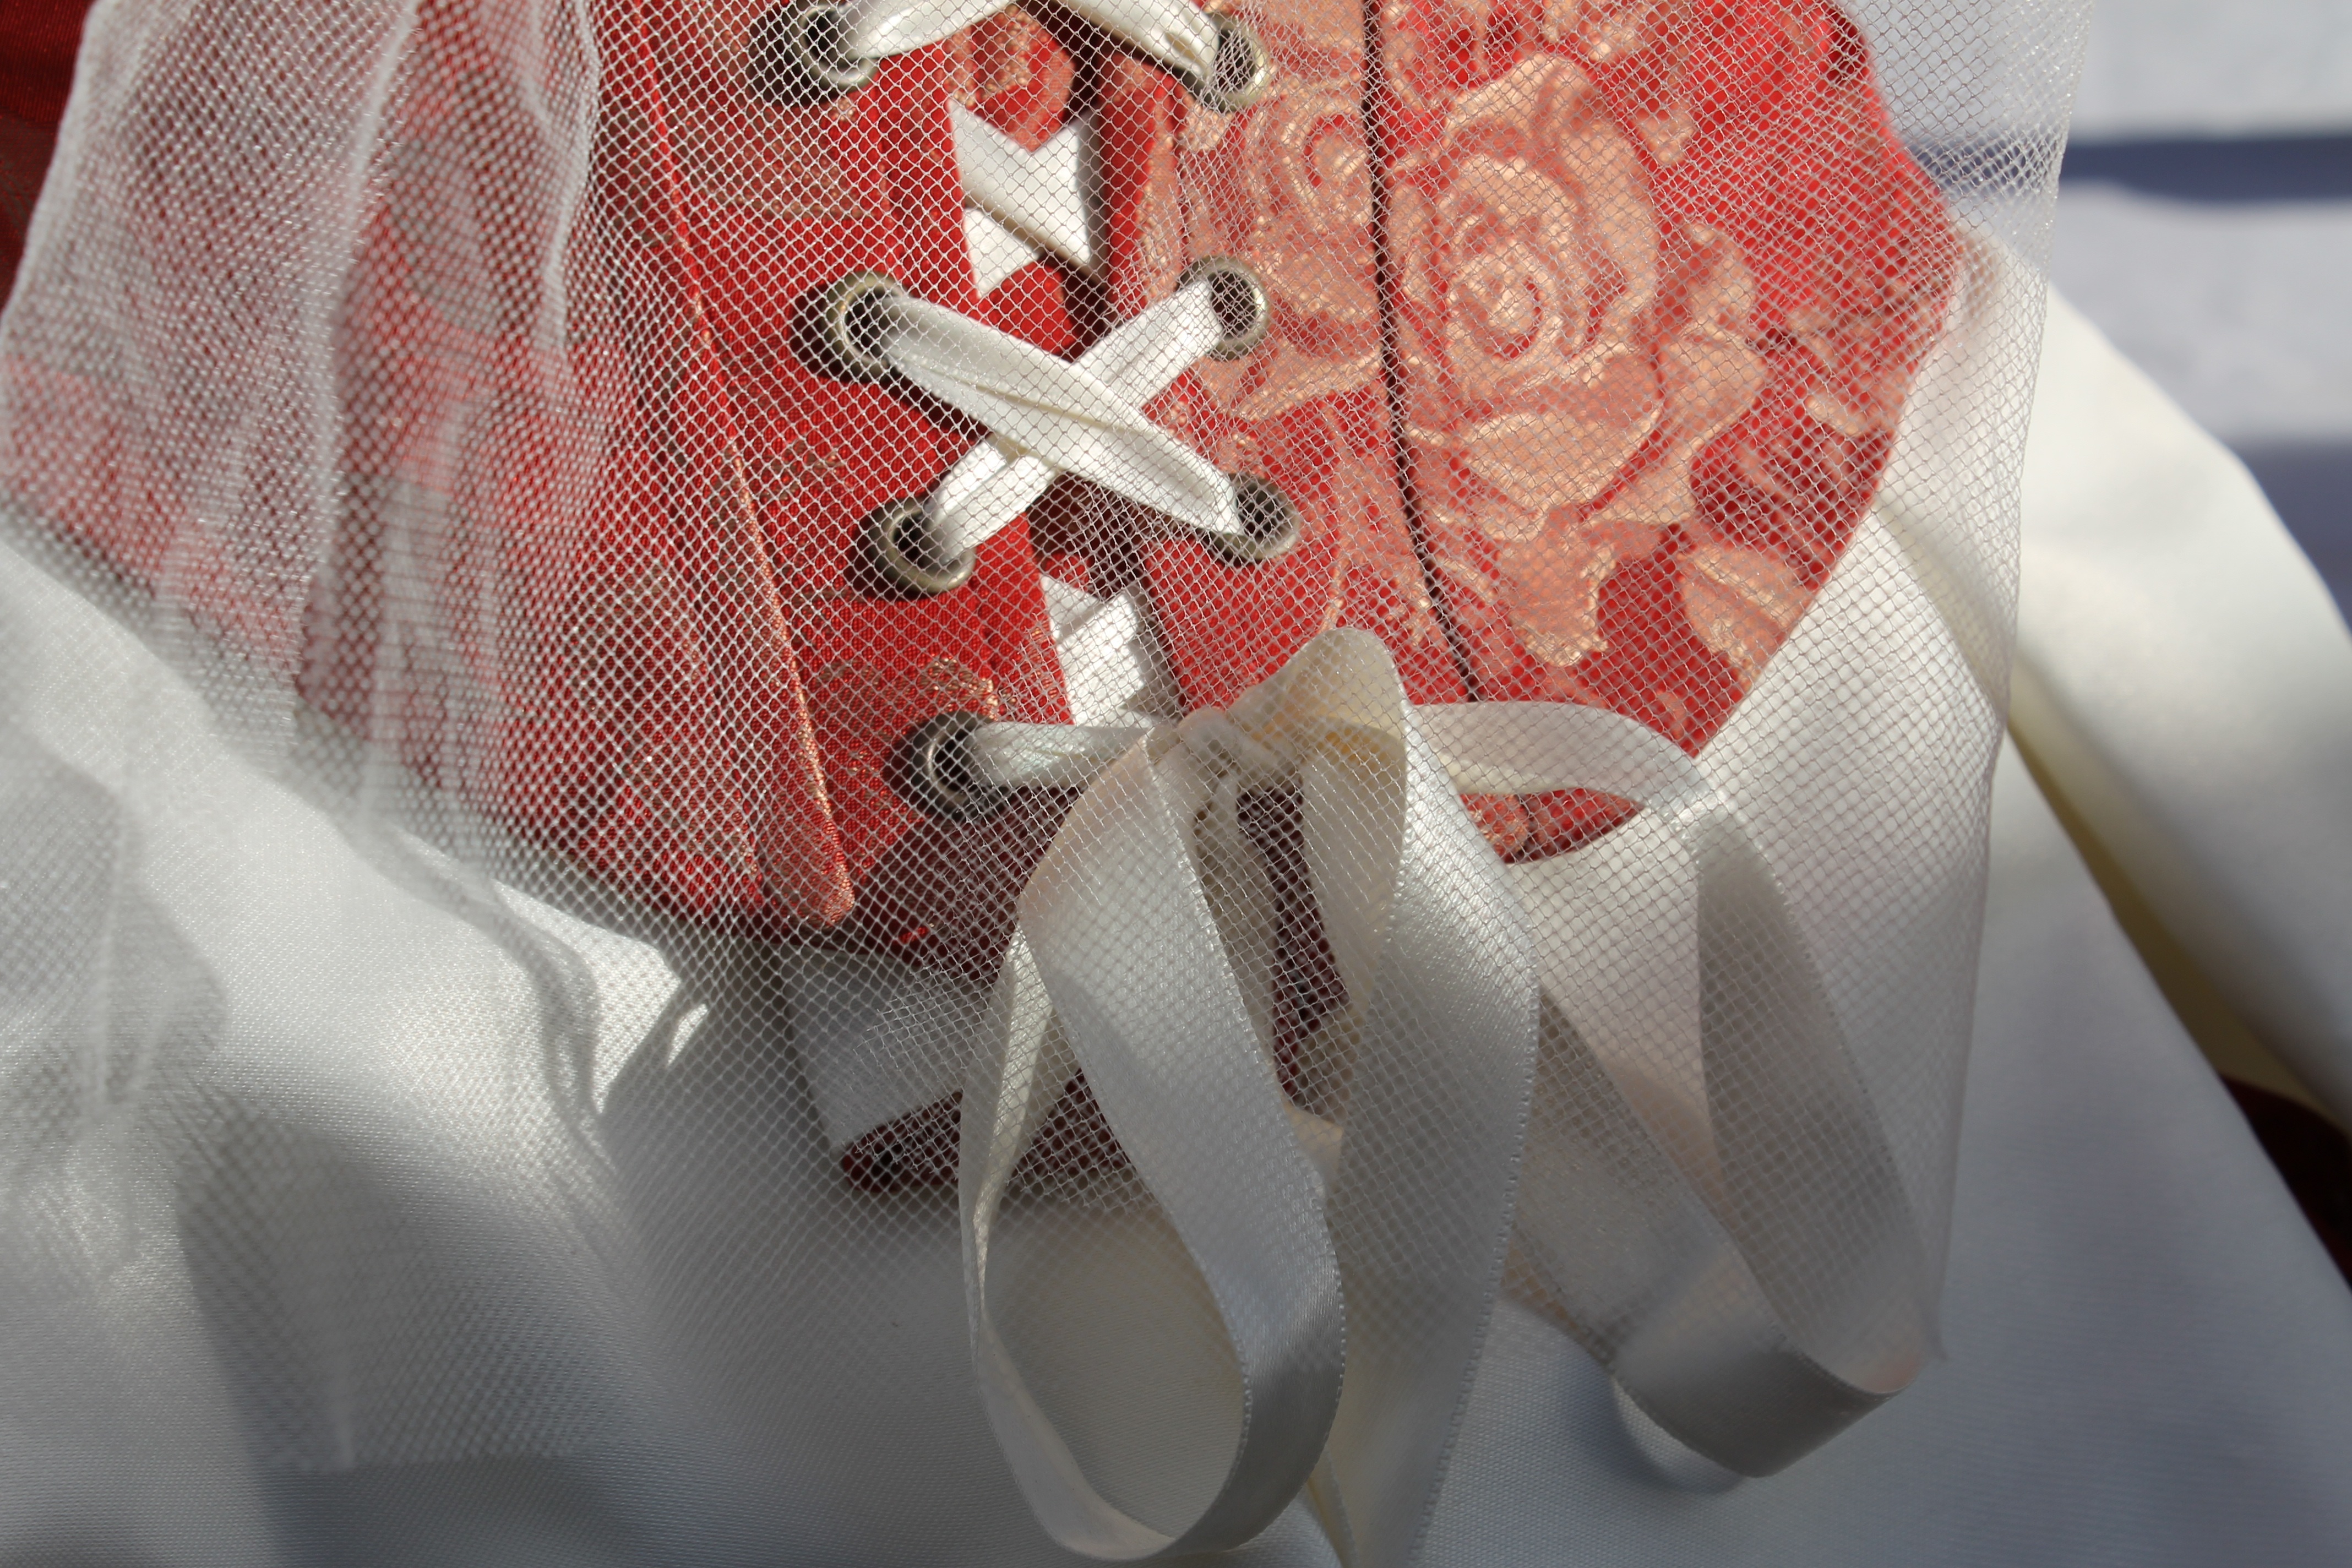
white, red, clothing, wedding, bride, holding, outerwear, laces, dress, tulle, fashion accessory